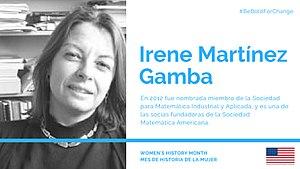
Irene Martínez Gamba est une mathématicienne argentino-américaine. Elle travaille en tant que professeur de mathématiques à l'Université du Texas à Austin, où elle est titulaire de la chaire W. A. Tex Moncreif, Jr, de Génie informatique et Sciences III et elle dirige le groupe de mathématiques appliquées à l'Institut de Génie informatique et Sciences.